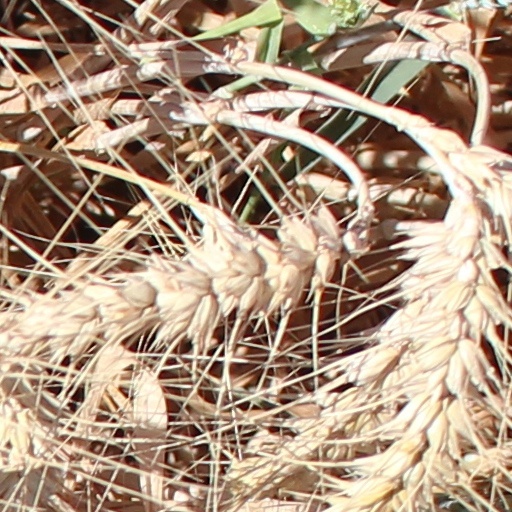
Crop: wheat